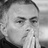
Emotion: sad